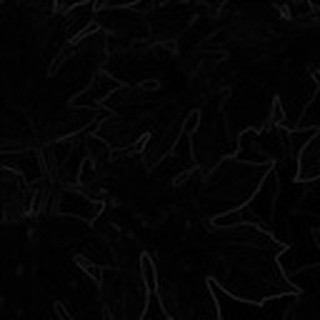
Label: healthy_cotton